Bernard Lens II

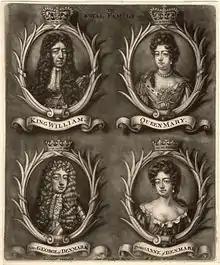
"The Royal Family" of king William III, by Bernard Lens II

Bernard Lens II (1659–1725) was an English engraver, pioneer of mezzotint technique, and publisher.